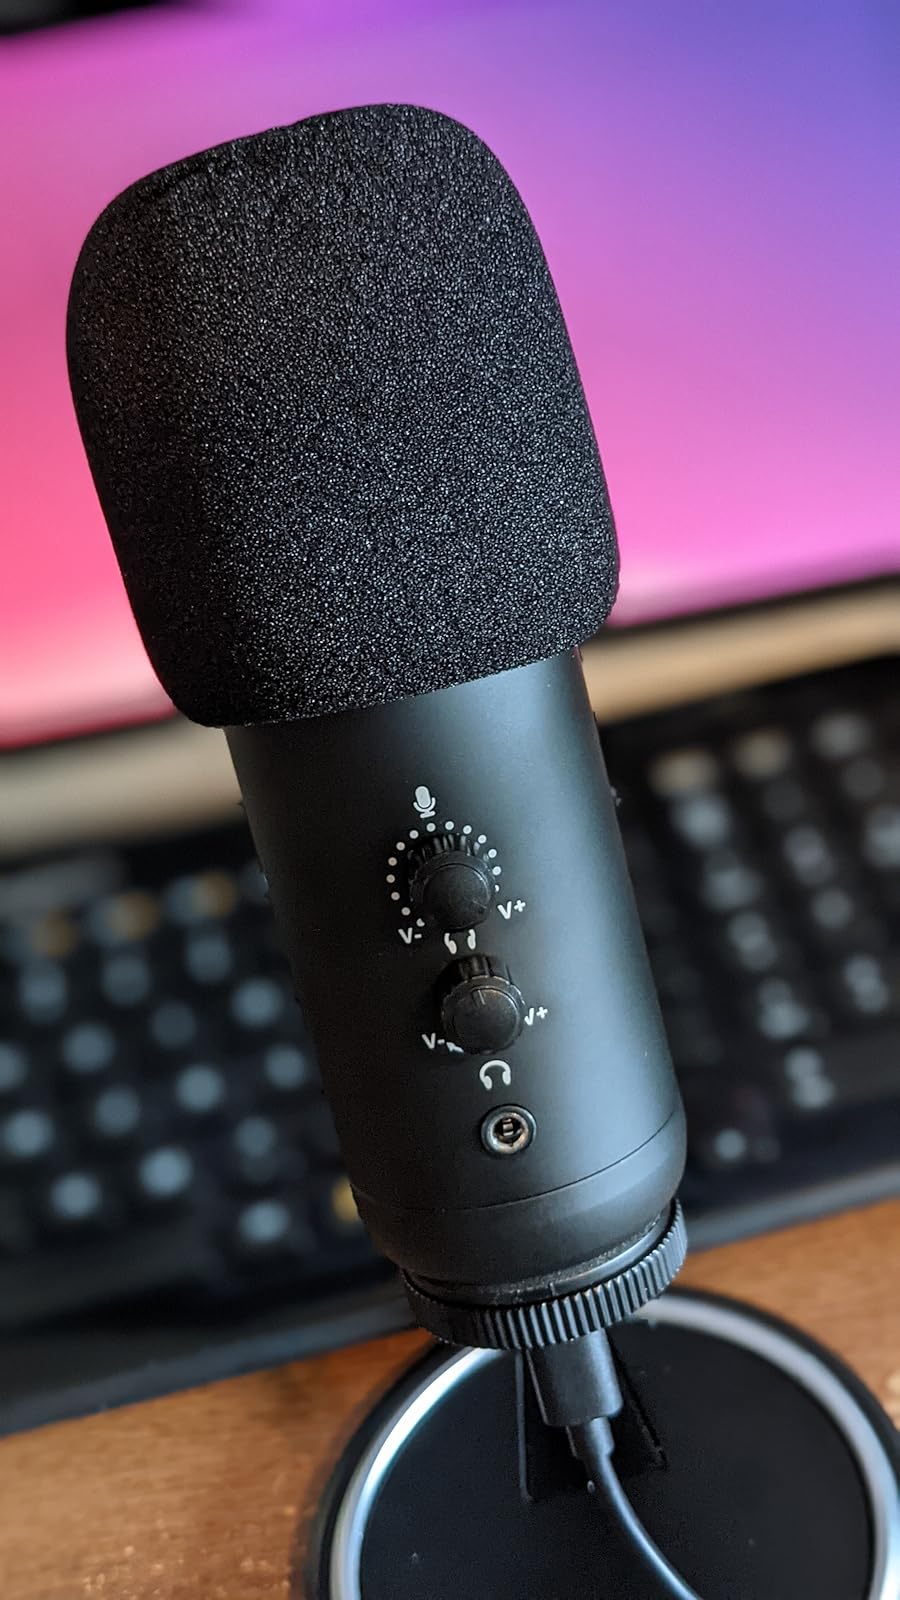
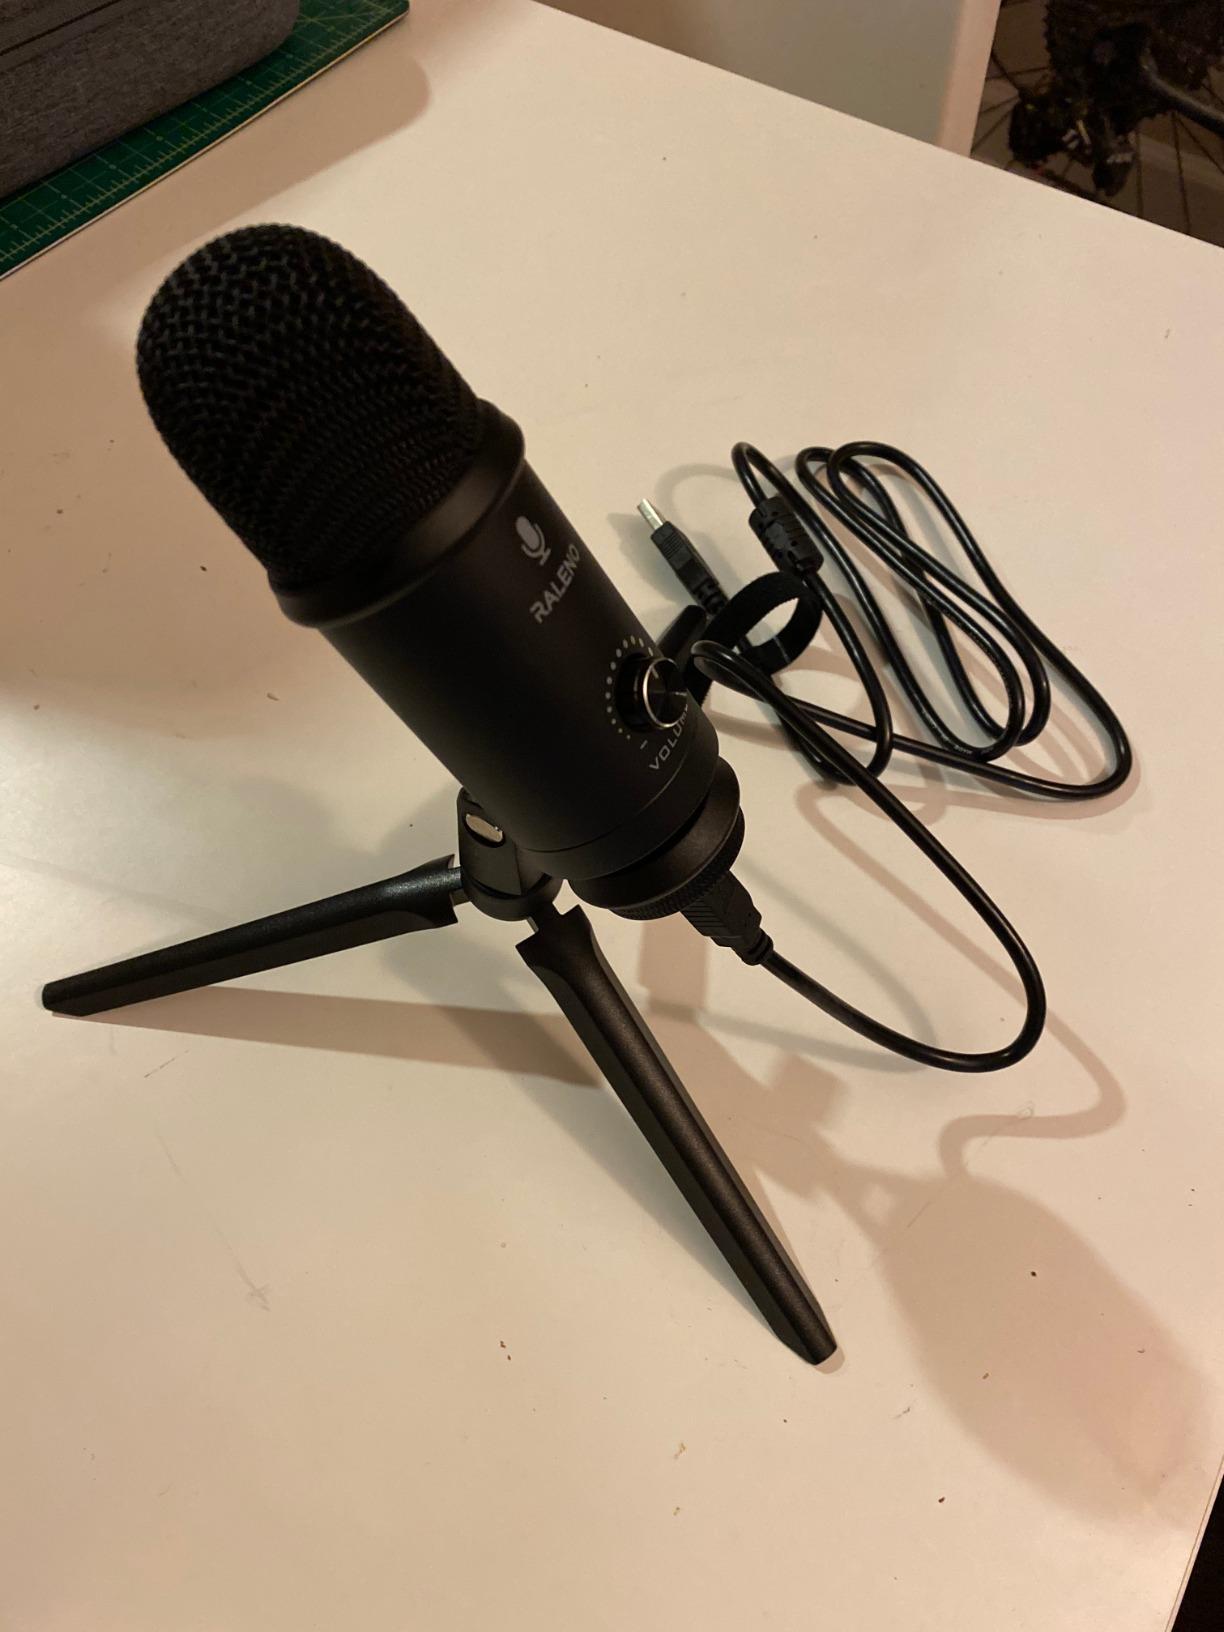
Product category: microphone
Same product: no